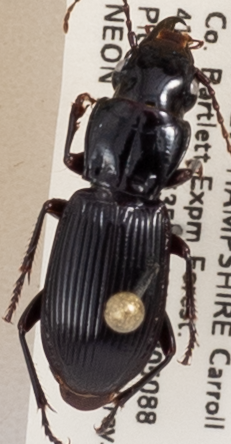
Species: Pterostichus rostratus
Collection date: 2019-08-21
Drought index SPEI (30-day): -0.554
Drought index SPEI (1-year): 0.9
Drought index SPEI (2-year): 0.71